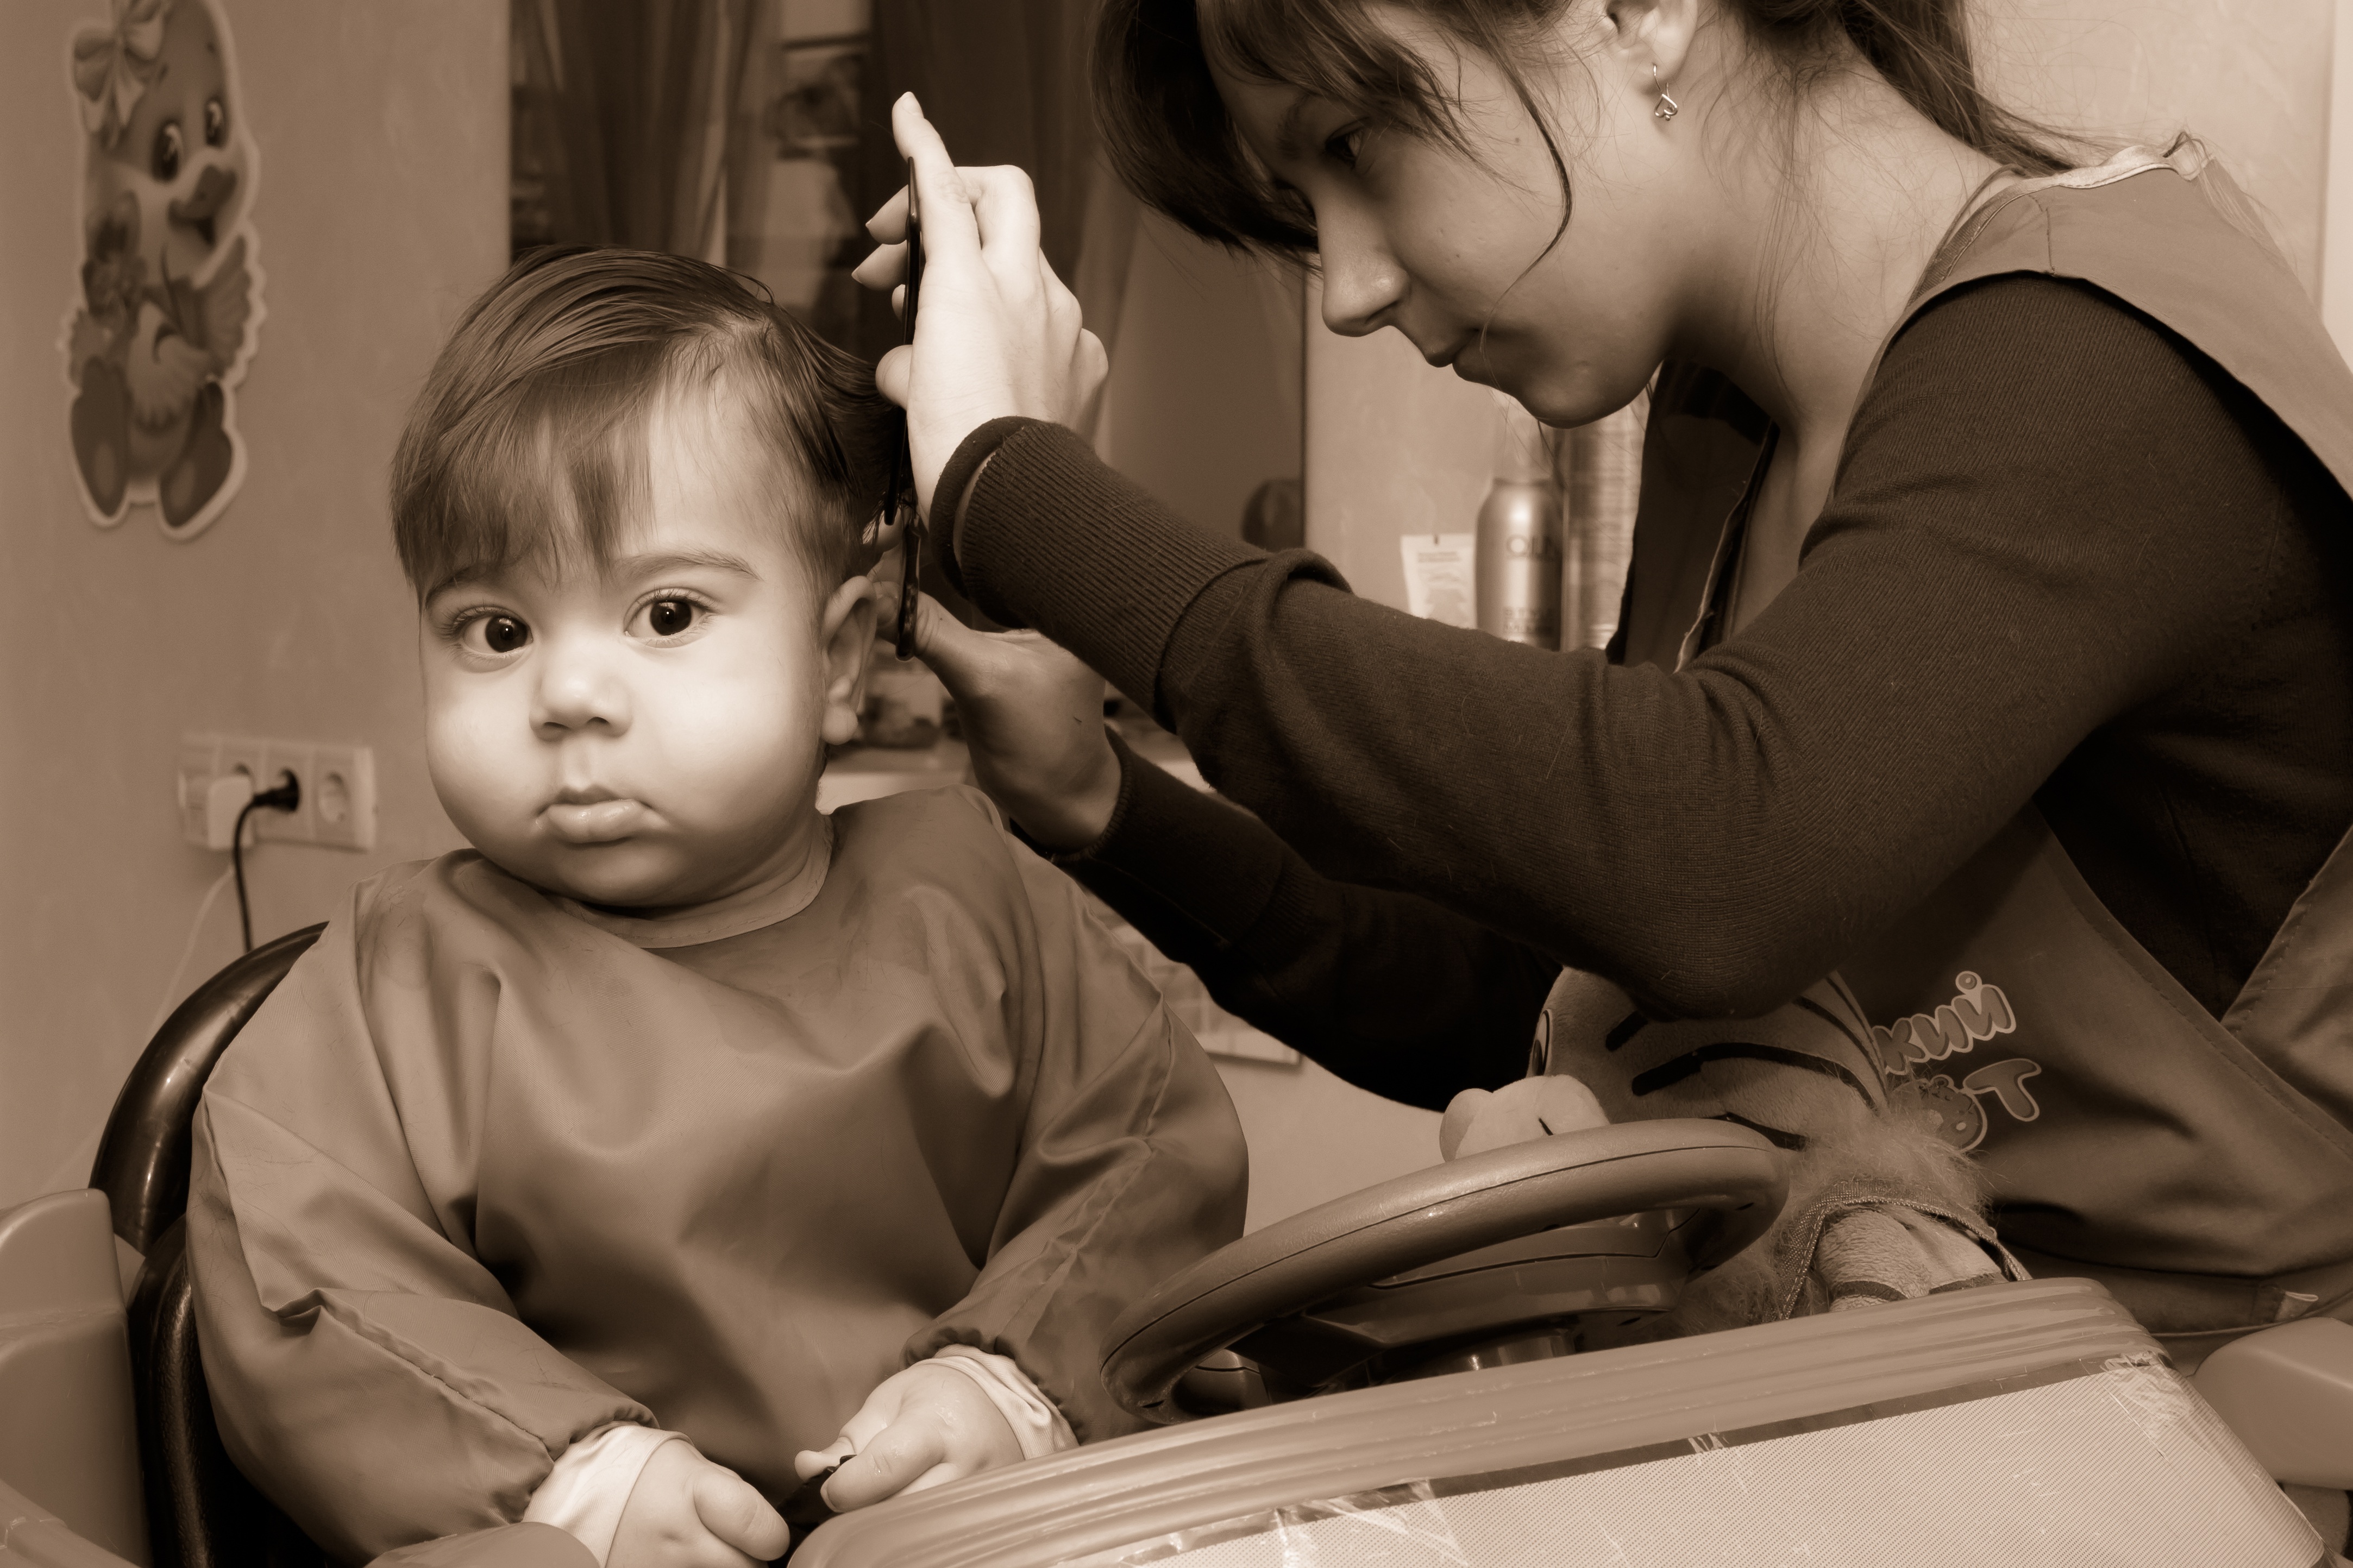
man, person, people, woman, kid, male, portrait, sitting, child, haircut, family, infant, toddler, skin, hairdresser, portrait photography, human positions